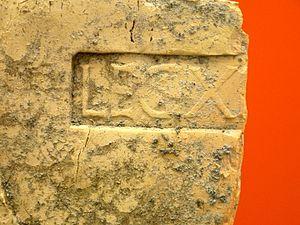
La Legio XI Claudia Pia Fidelis était une légion de l’armée romaine, levée par Jules César en 58 av. J.-C. en même temps que la Legio XII Fulmnata en vue de sa campagne contre les Helvètes. Dissoute en 45 av. J.-C., elle fut reconstituée en 42 av. J.-C. par Octave dans le cadre de la guerre civile entre les membres du triumvirat. Elle porta alors le nom de Legio XI Actiaca; son surnom de Claudia Pia Fidelis lui fut donné sous l’empereur Claude alors qu’elle était stationnée à Burnum en remerciement pour avoir mis un terme à la tentative d’usurpation du gouverneur de Dalmatie, Scribonius.